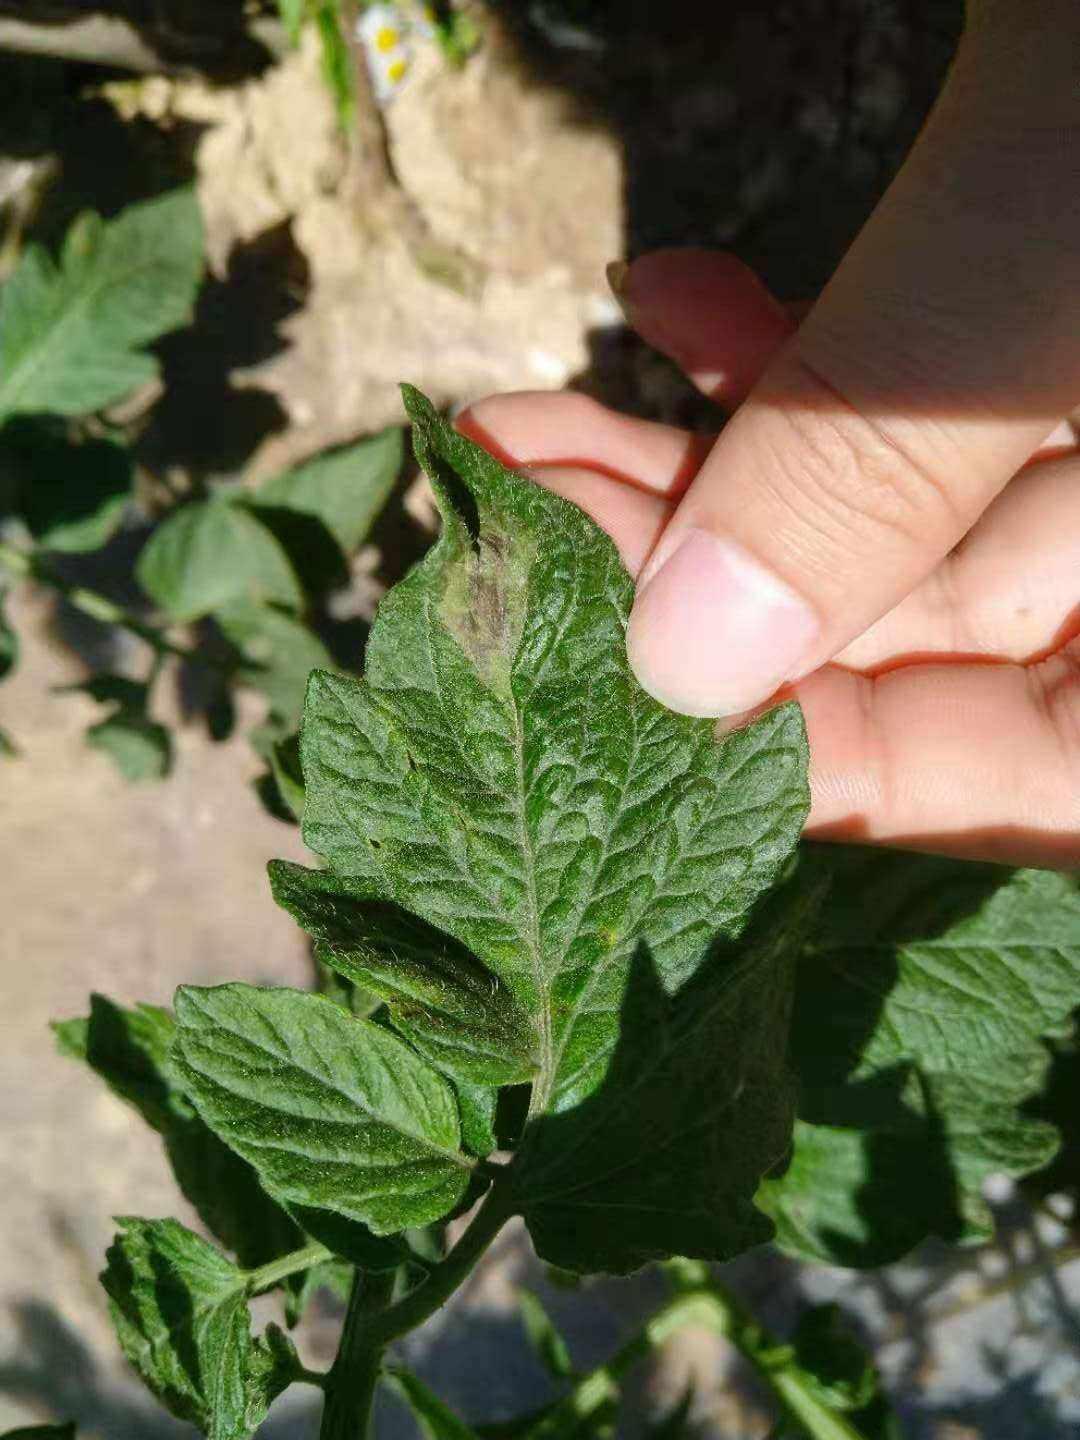
Plant: Tomato
Disease: tomato late blight